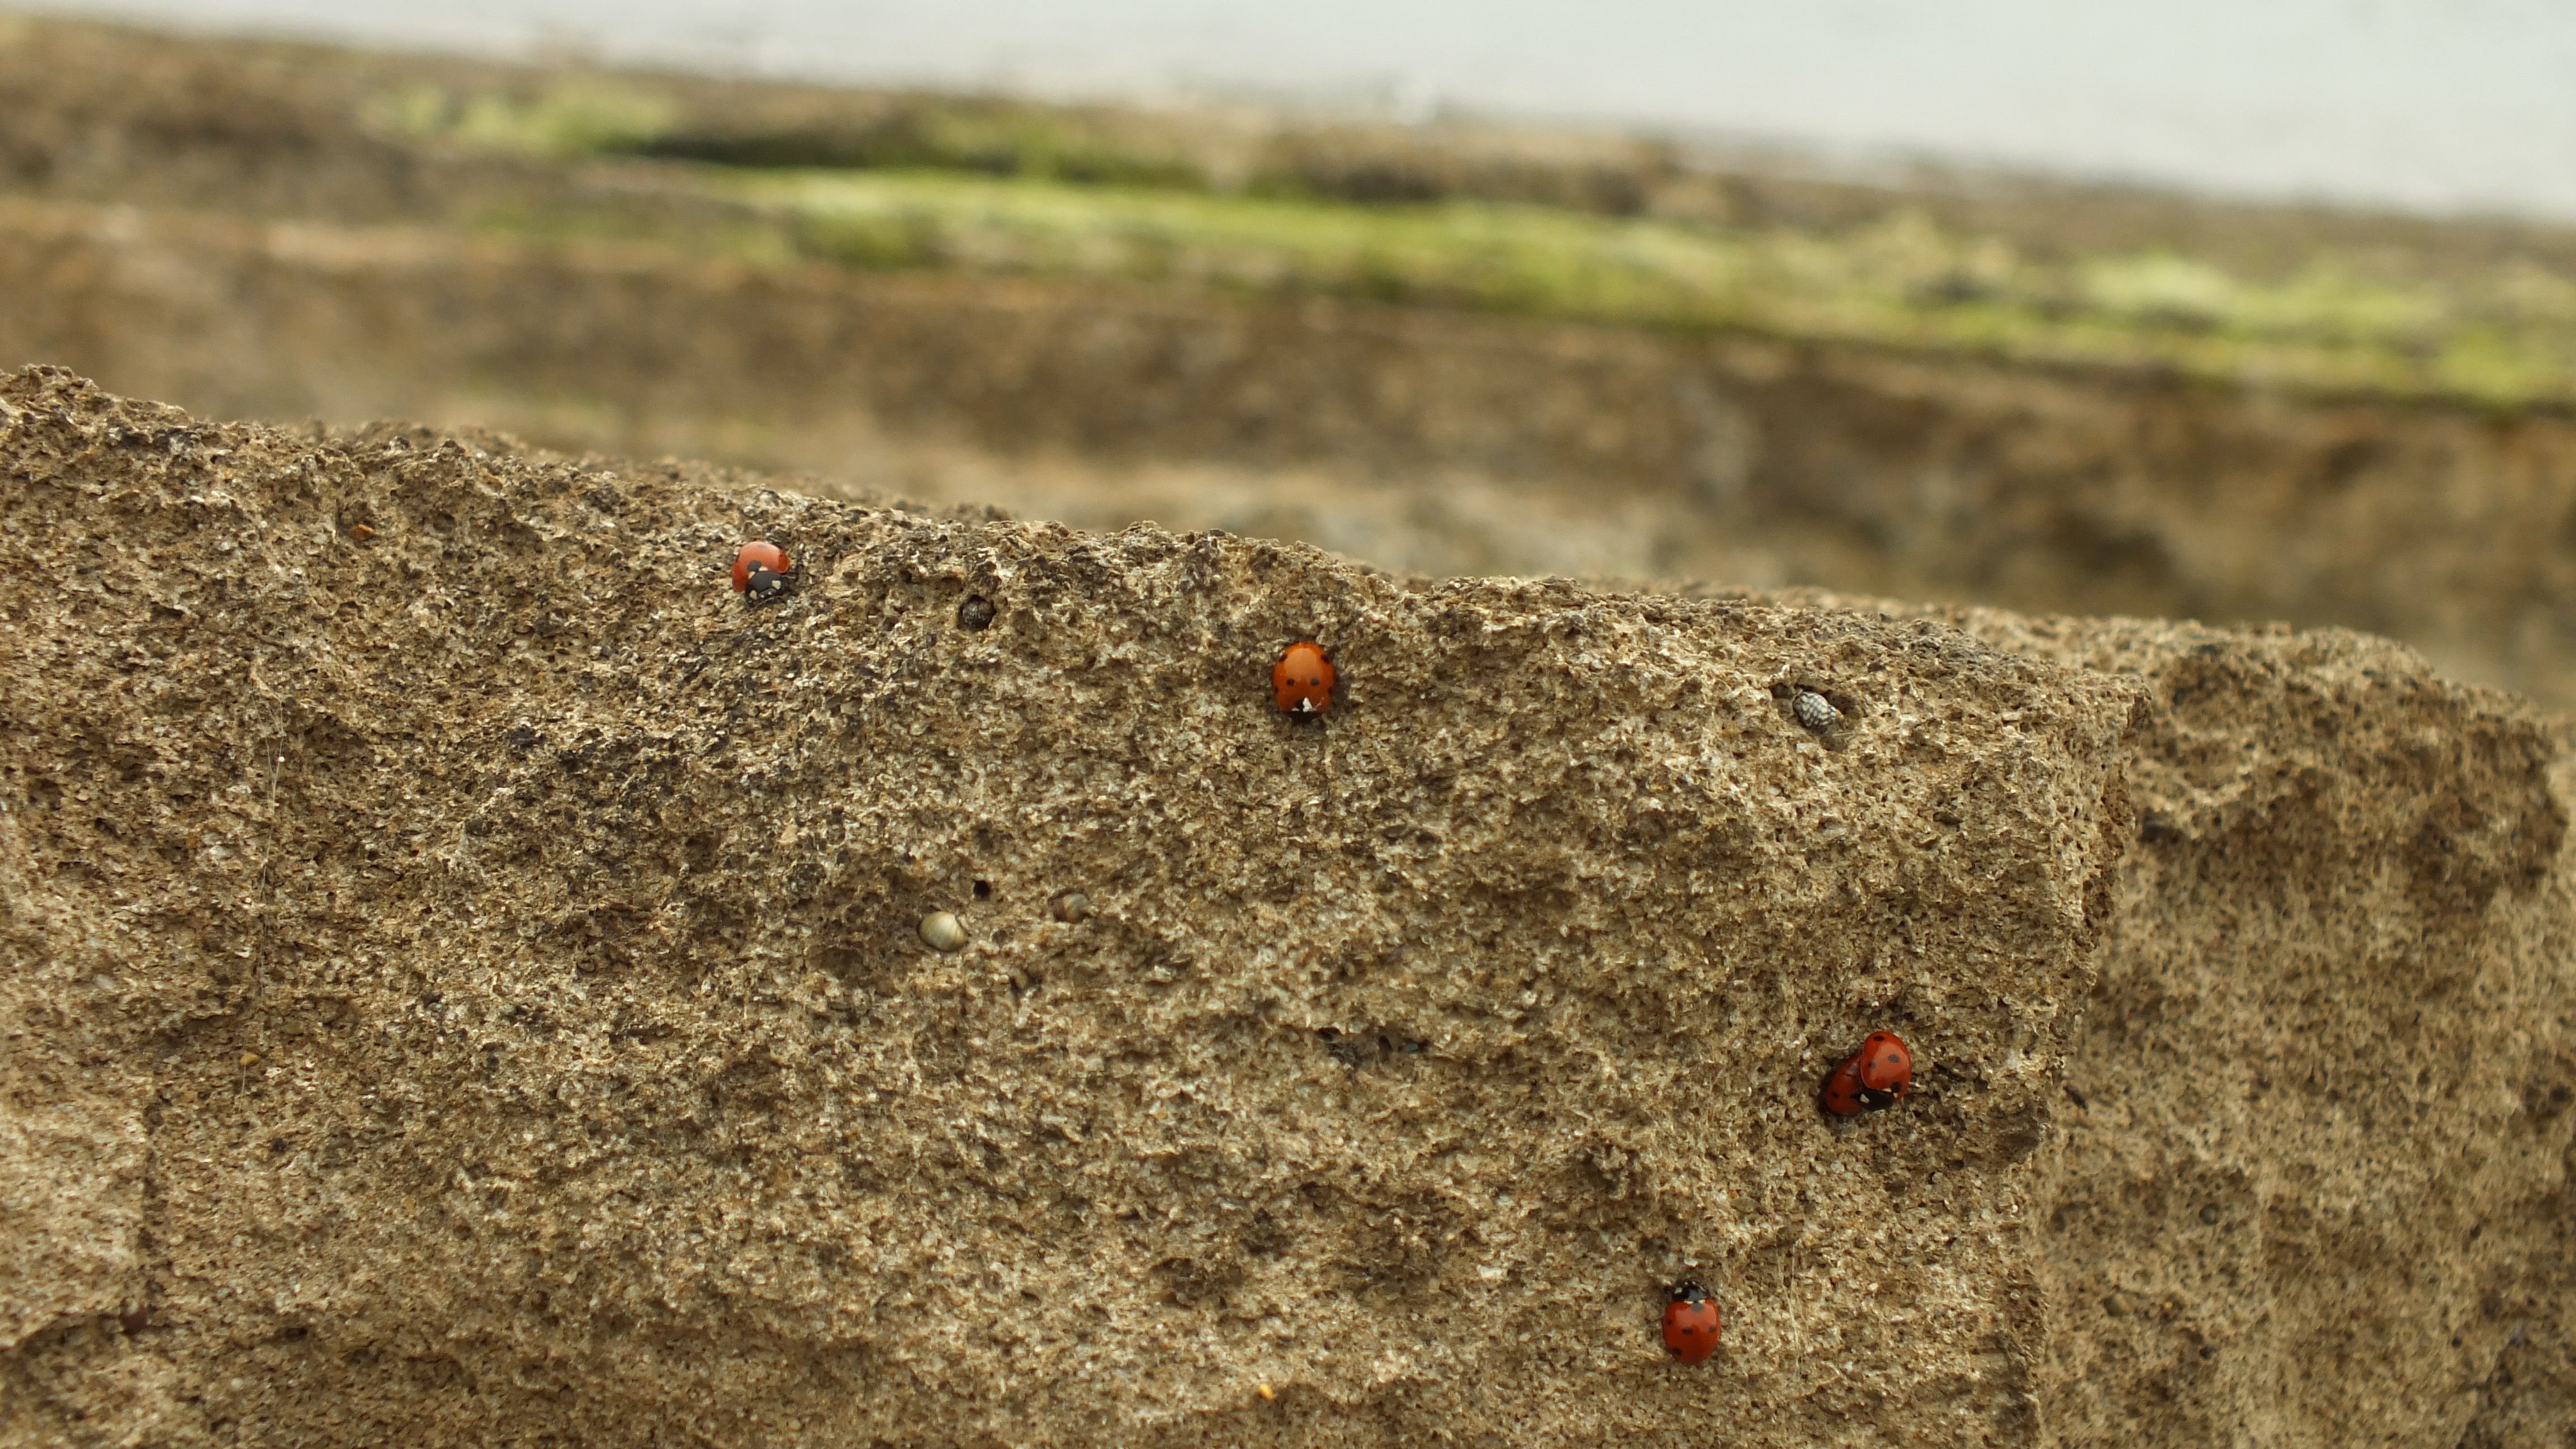
landscape, nature, sand, rock, view, wildlife, insect, macro, natural, small, soil, ladybug, terrain, fauna, invertebrate, geology, beetle, macro photography, perth moses